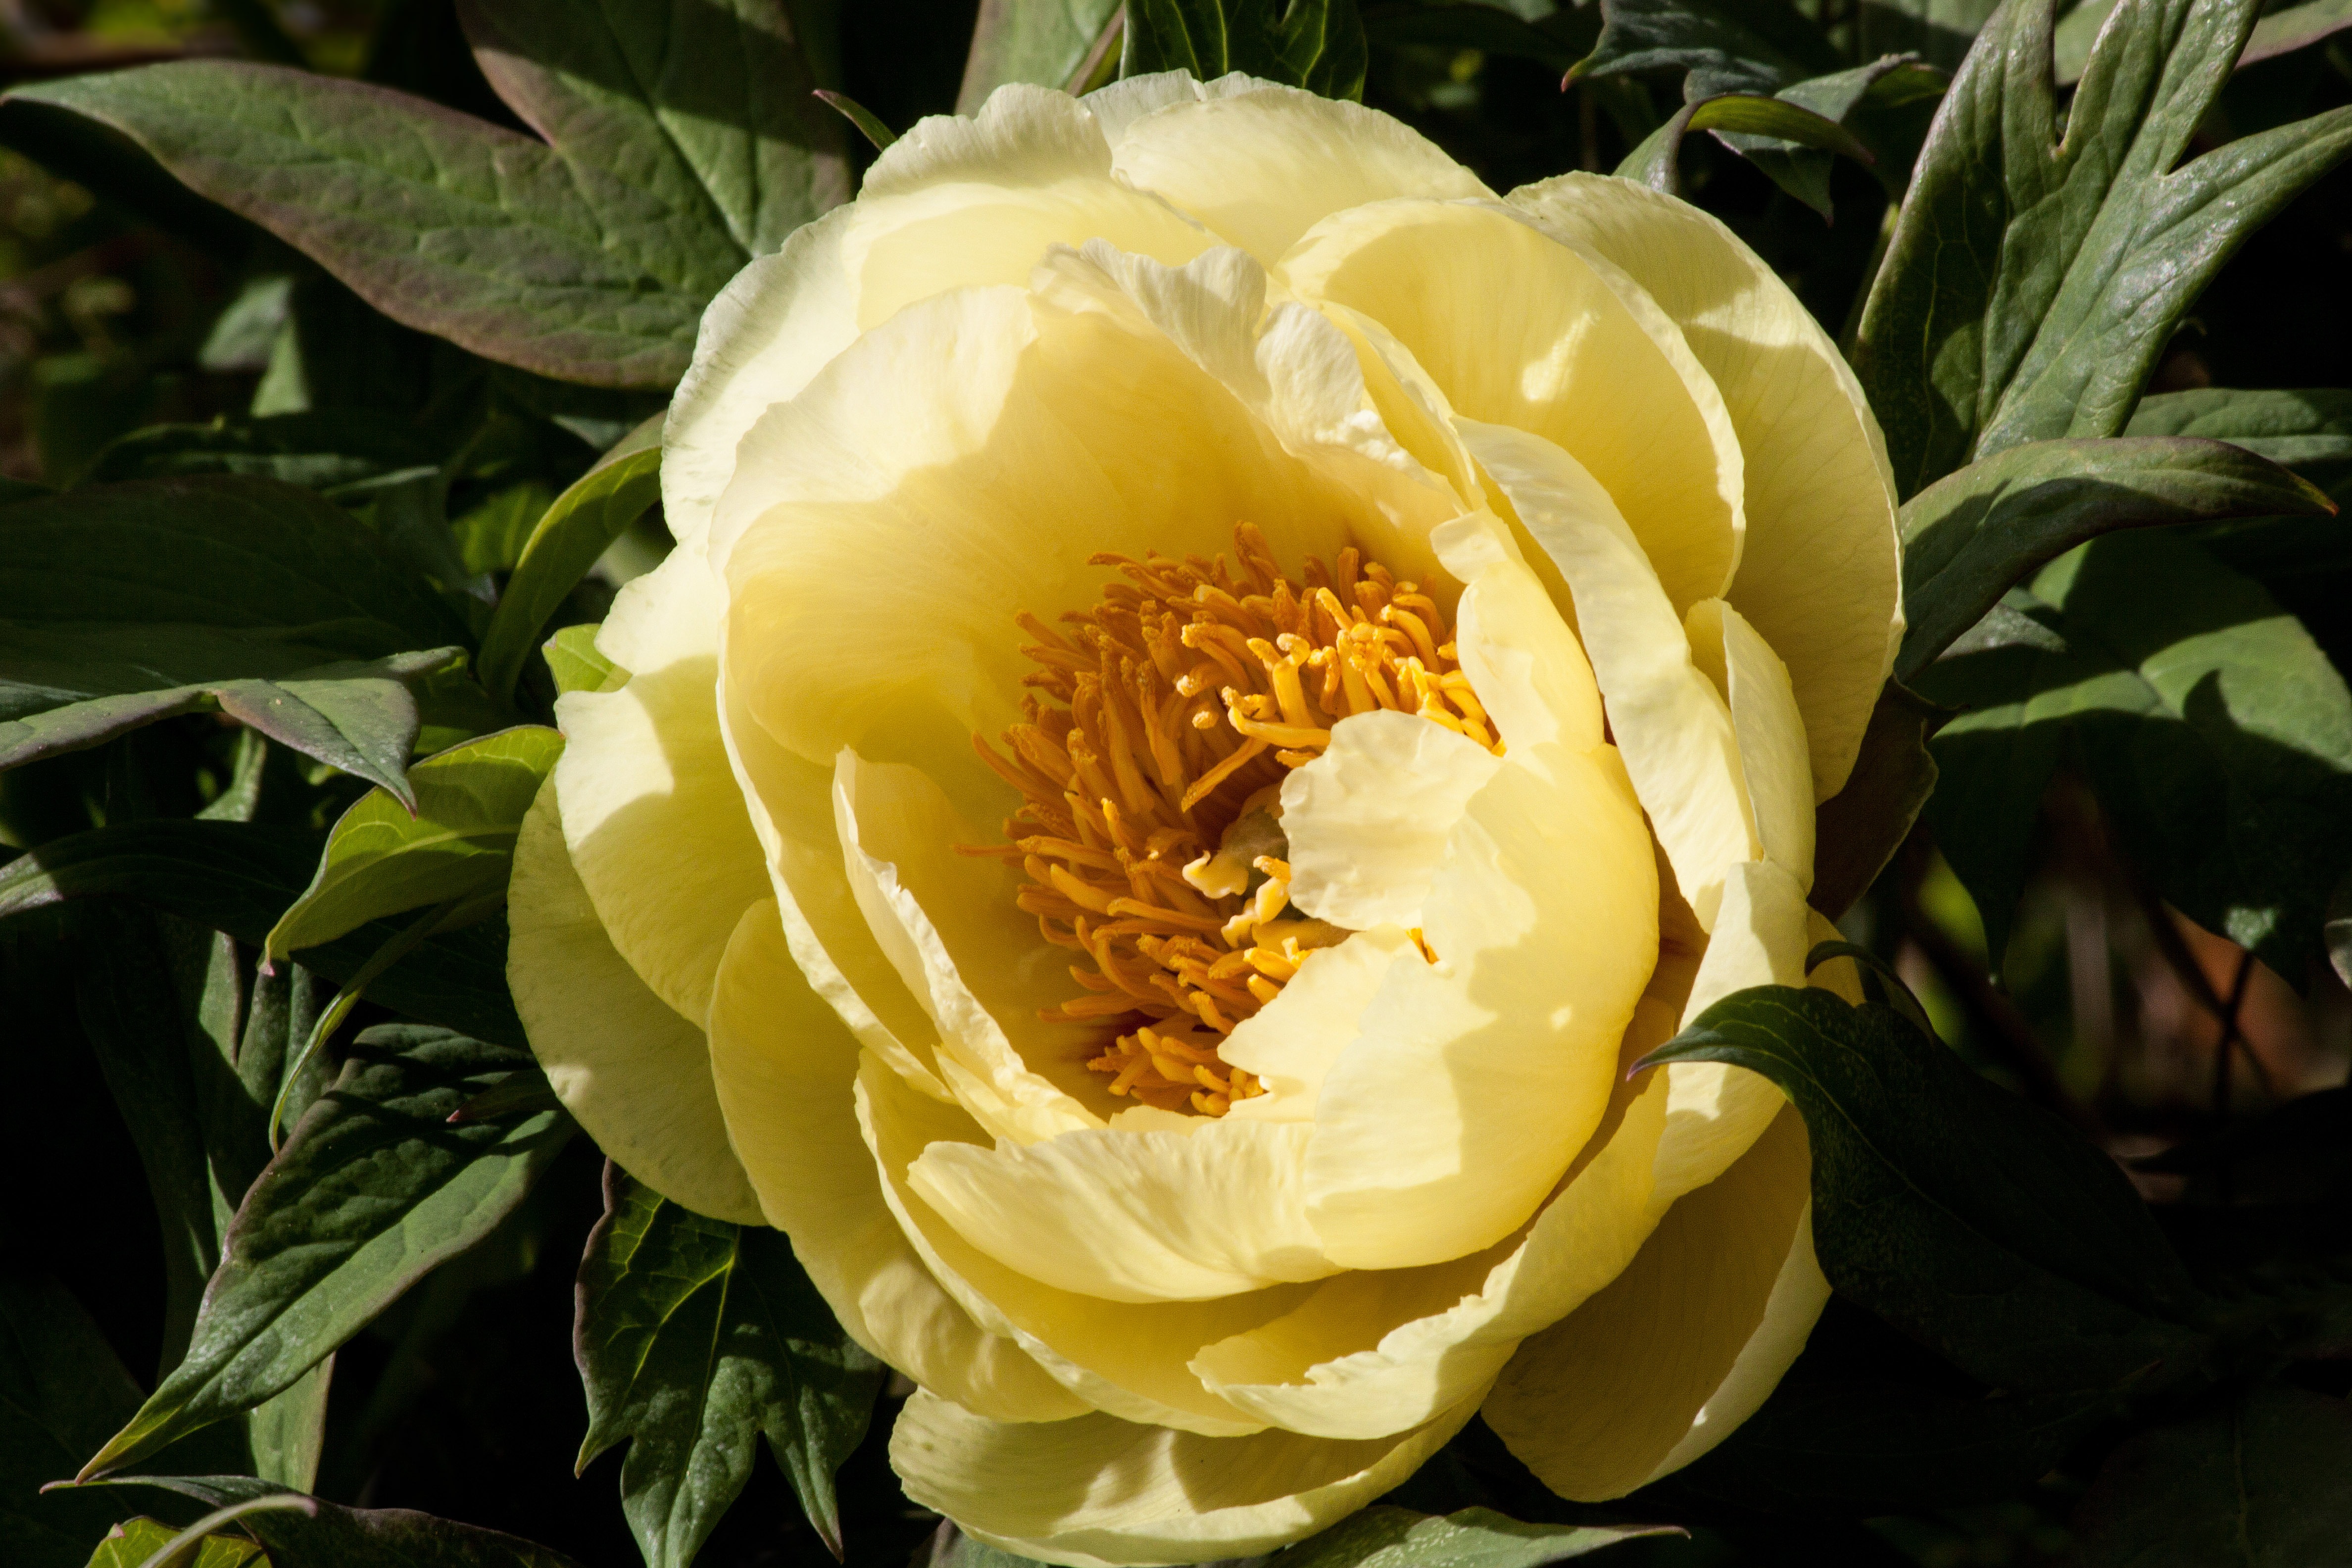
nature, blossom, plant, flower, petal, bloom, spring, green, lush, botany, yellow, flora, peony, floribunda, ornamental plant, flowering plant, double flower, land plant